British National Hill Climb Championships

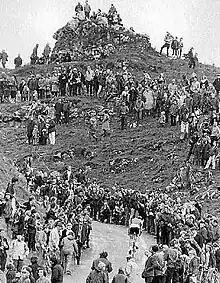
Supporters gather to watch the National Hill Climb.

The British National Hill Climb Championship is a hill climbing competition held annually by Cycling Time Trials with the location varying year on year. The first edition was in 1944 and it has been won by some of the best all-round British cyclists, such as Brian Robinson, Paul Curran, Malcolm Elliot, Chris Boardman and Jeff Williams.